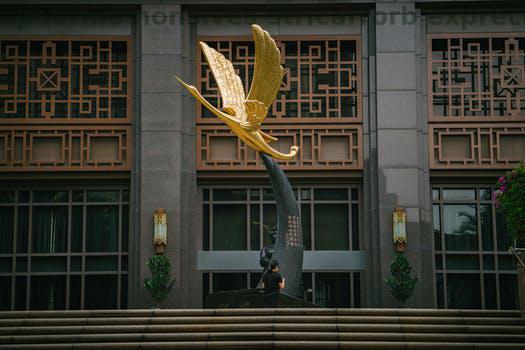
Label: Watermark